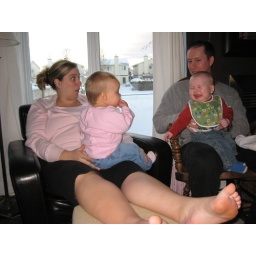
Lucas: &amp;quot;This little girl in pink scares me&amp;quot;